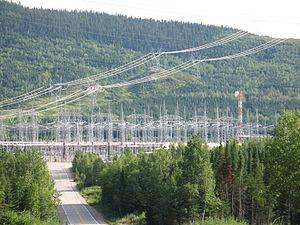
Le poste électrique de Micoua, sur la Côte-Nord du Québec. Le poste convertit le courant à 315 kV de cinq centrales en courant 735 kV. Cette installation de TransÉnergie, une filiale d'Hydro-Québec, est l'un des quelques noeuds nordiques de son réseau de lignes à 735 kV, long de 12 000 km.
La centrale de la Toulnustouc est une centrale hydroélectrique et un barrage érigés sur la rivière Toulnustouc par Hydro-Québec, sur la Côte-Nord, au Québec. Cette centrale, d'une puissance installée de 526 MW, a été inaugurée le 18 août 2005 par le premier ministre du Québec, Jean Charest. Elle produit en moyenne 2,6 térawatts-heures par année.
Hydro-Québec est une société d'État québécoise responsable de la production, du transport et de la distribution de l'électricité au Québec. Fondée en 1944, son unique actionnaire est le gouvernement du Québec. La société a son siège social qui est située à Montréal.
TransÉnergie est une division d'Hydro-Québec, responsable du réseau de transport de l'électricité au Québec. Son réseau, d'une longueur de 33 058 km est le plus important en Amérique du Nord. Il est inter-connecté aux réseaux de l'Ontario, de l'État de New York, de la Nouvelle-Angleterre et du Nouveau-Brunswick.